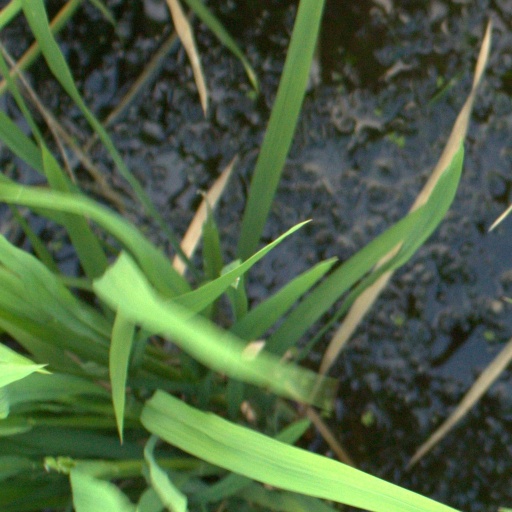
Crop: rice